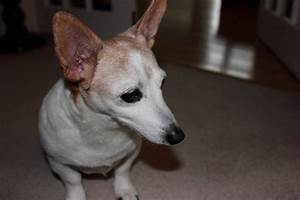
Label: dog